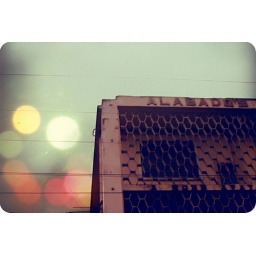
The only pink building in my city